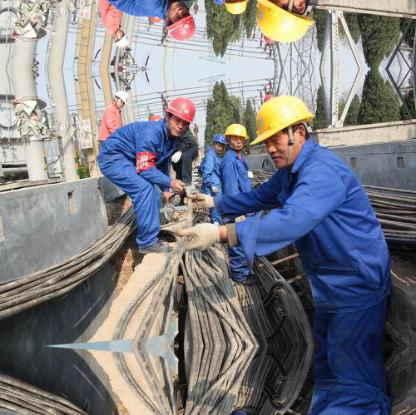
Objects in the image:
label: helmet
label: helmet
label: helmet
label: helmet
label: helmet
label: helmet
label: helmet
label: helmet
label: helmet
label: helmet